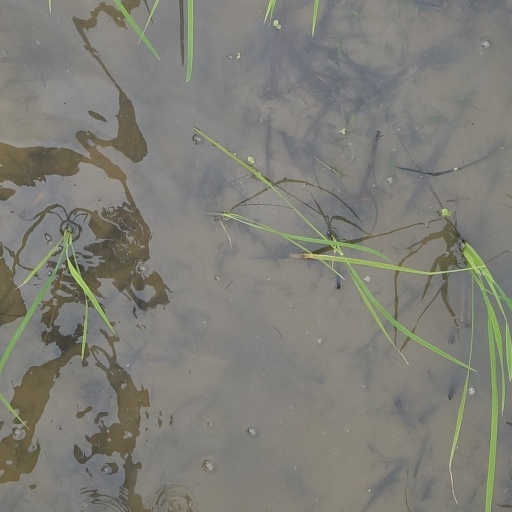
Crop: rice